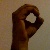
The image shows a hand gesture representing the letter 'O' in Indian Sign Language.